Otway McCannell

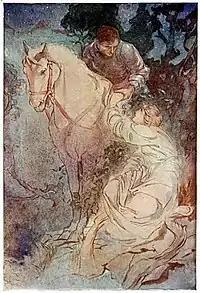
Illustration from "Legends and Romances of Brittany" (1917)

Otway McCannell FRSA RBA (1883 – 1969), also known as William Otway McCannell and W. Otway Cannell, was a British painter, illustrator, writer and Principal of Farnham School of Art.